Yepachic

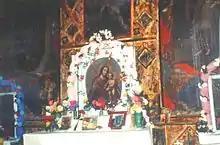
Interior of Spanish mission church in Yepachi, Chihuahua, Mexico

Yepáchic was affected in the 17th century by anti-Spanish uprisings by the Tarahumara to the south, and later in the 19th century by Apache raids from the north. The town was briefly abandoned several times because of these conflicts.